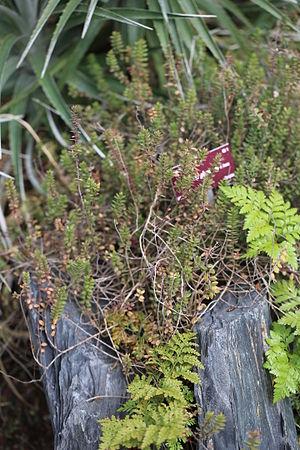
Espèce Micromeria Glomerata au Conservatoire botanique national de Brest
Micromeria glomerata, localement nommée tomillo de risco, ou encore tomillo de Taganana, est une espèce de plantes à fleurs chaméphyte ligneuse, appartenant à la famille des Lamiaceae. Décrite en 1974 par Pedro Luis Pérez de Paz, elle est endémique du nord-est de l'île de Tenerife, l'une des îles Canaries. Elle pousse dans la zone protégée du parc rural d'Anaga, appartenant au massif d'Anaga. Cette plante médicinale et aromatique, donnant des fleurs dans les tons rose-pourpre, pousse à faible altitude dans les fissures des pentes.